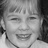
Emotion: happy